K. J. Gabrielsson

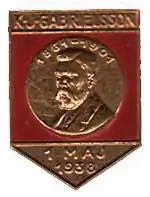
A medal depicting Karl Johan Gabrielsson.

Karl Johan (K. J.) Gabrielsson (1861–1901) was a Swedish socialist writer and poet. The son of a railway worker, he was born to a poor family in Töreboda, Västra Götaland County, Gabrielsson eventually settled in Stockholm where he became a socialist and writer, mainly of revolutionary poems, for the newspaper "Social-Demokraten". He died from tuberculosis in 1901 following a long illness.